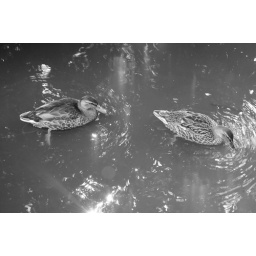
2 ducks at lymm dam under the trees on a sunny day